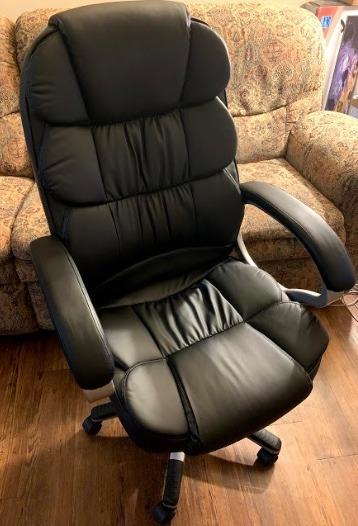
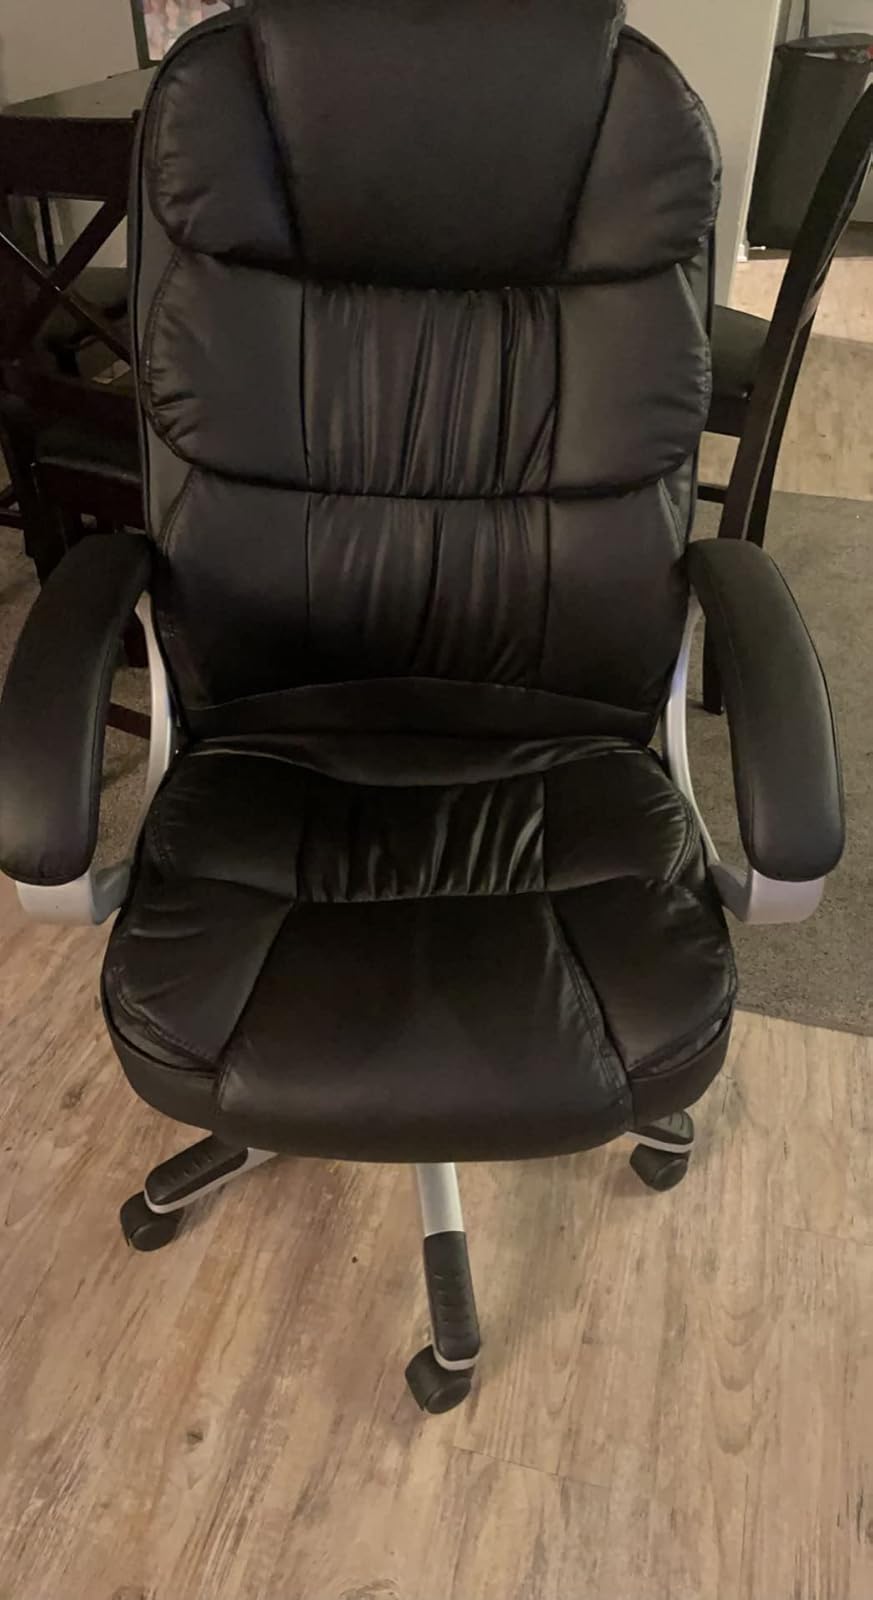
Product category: items_chair
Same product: yes